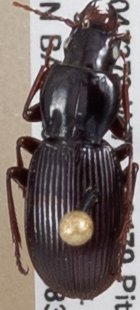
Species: Pterostichus tristis
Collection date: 2022-08-31
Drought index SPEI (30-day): -0.572
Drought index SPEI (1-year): -0.966
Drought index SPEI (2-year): -1.382